Polytechnic University of Tirana

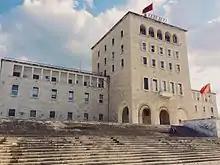
Main building of the Polytechnic University of Tirana in Mother Teresa Square

The Polytechnic University of Tirana is the oldest and the second largest university in Albania, after the University of Tirana. It was founded in 1951 and now has approximately 10,000 students, who come from Albania, Kosovo, Montenegro, and North Macedonia. In 2012, at the occasion of the 100th Anniversary of the Independence of Albania, UPT was awarded a high honor badge by the President of Albania, Bujar Nishani. The university is fully accredited by the Albanian Public Agency for Accreditation of Higher Education (APAAHE).